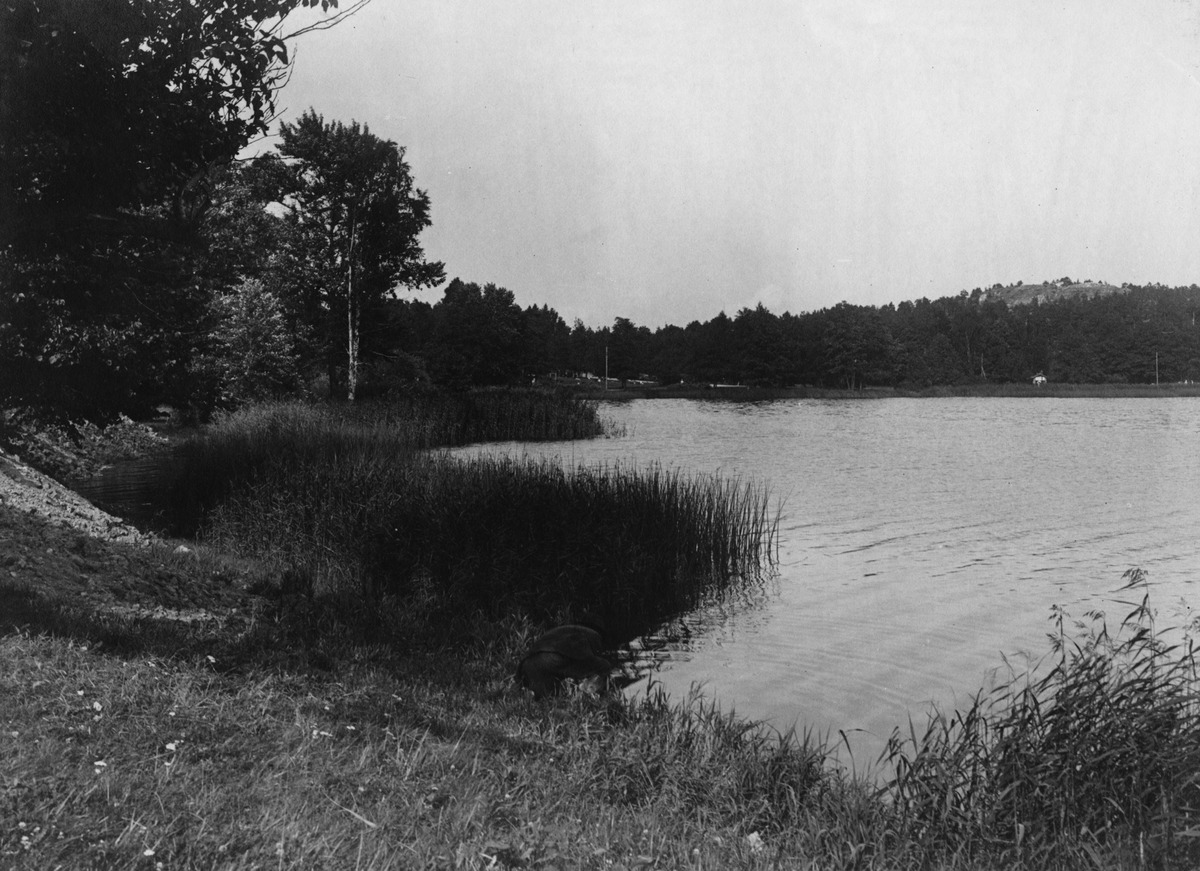
Töölönlahden pohjukka, Eläintarhan puistoa, taustalla Alppila
sisällön kuvaus: Töölönlahden pohjukka, Eläintarhan puistoa, taustalla Alppila. mustavalkoinen
Kuvaaja: Wasastjerna, Nils Jakob, valokuvaaja
Ajankohta: kuvausaika 1915 n
Paikka: Suomi, Uusimaa, Helsinki, Töölö Helsinki, Taka-Töölö Helsinki, Eläintarha
Aiheet: meret, lahdet, rannat, puistot